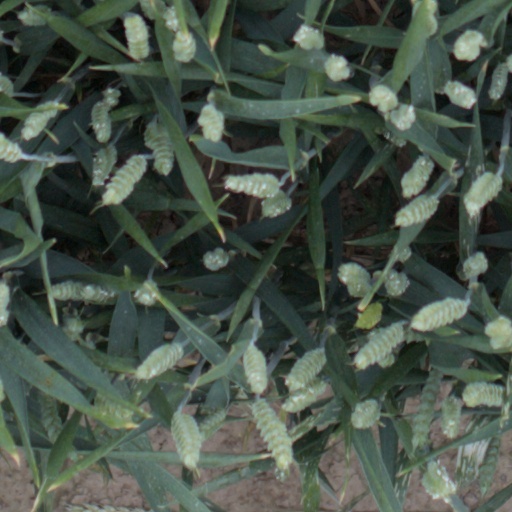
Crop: wheat